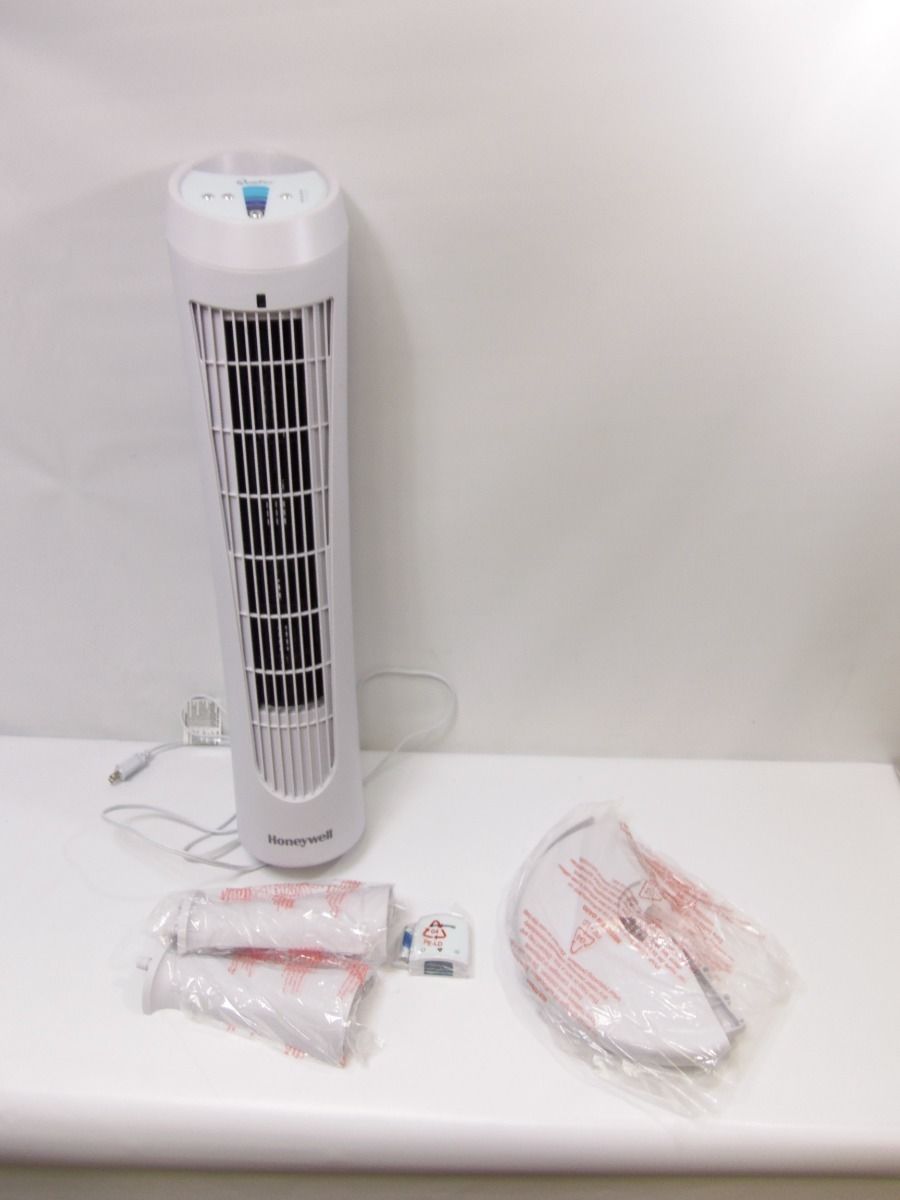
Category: fan